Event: Nepal Earthquake
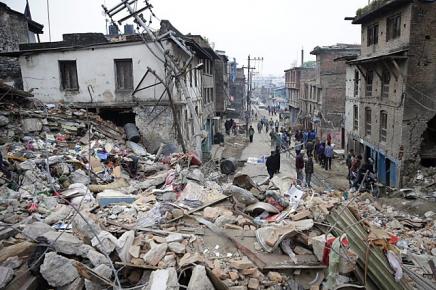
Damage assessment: damage